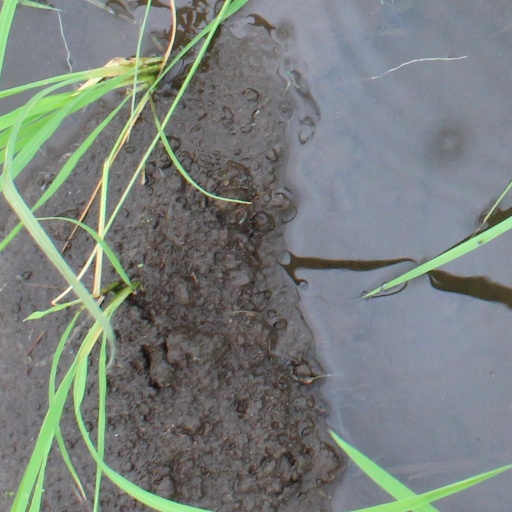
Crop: rice